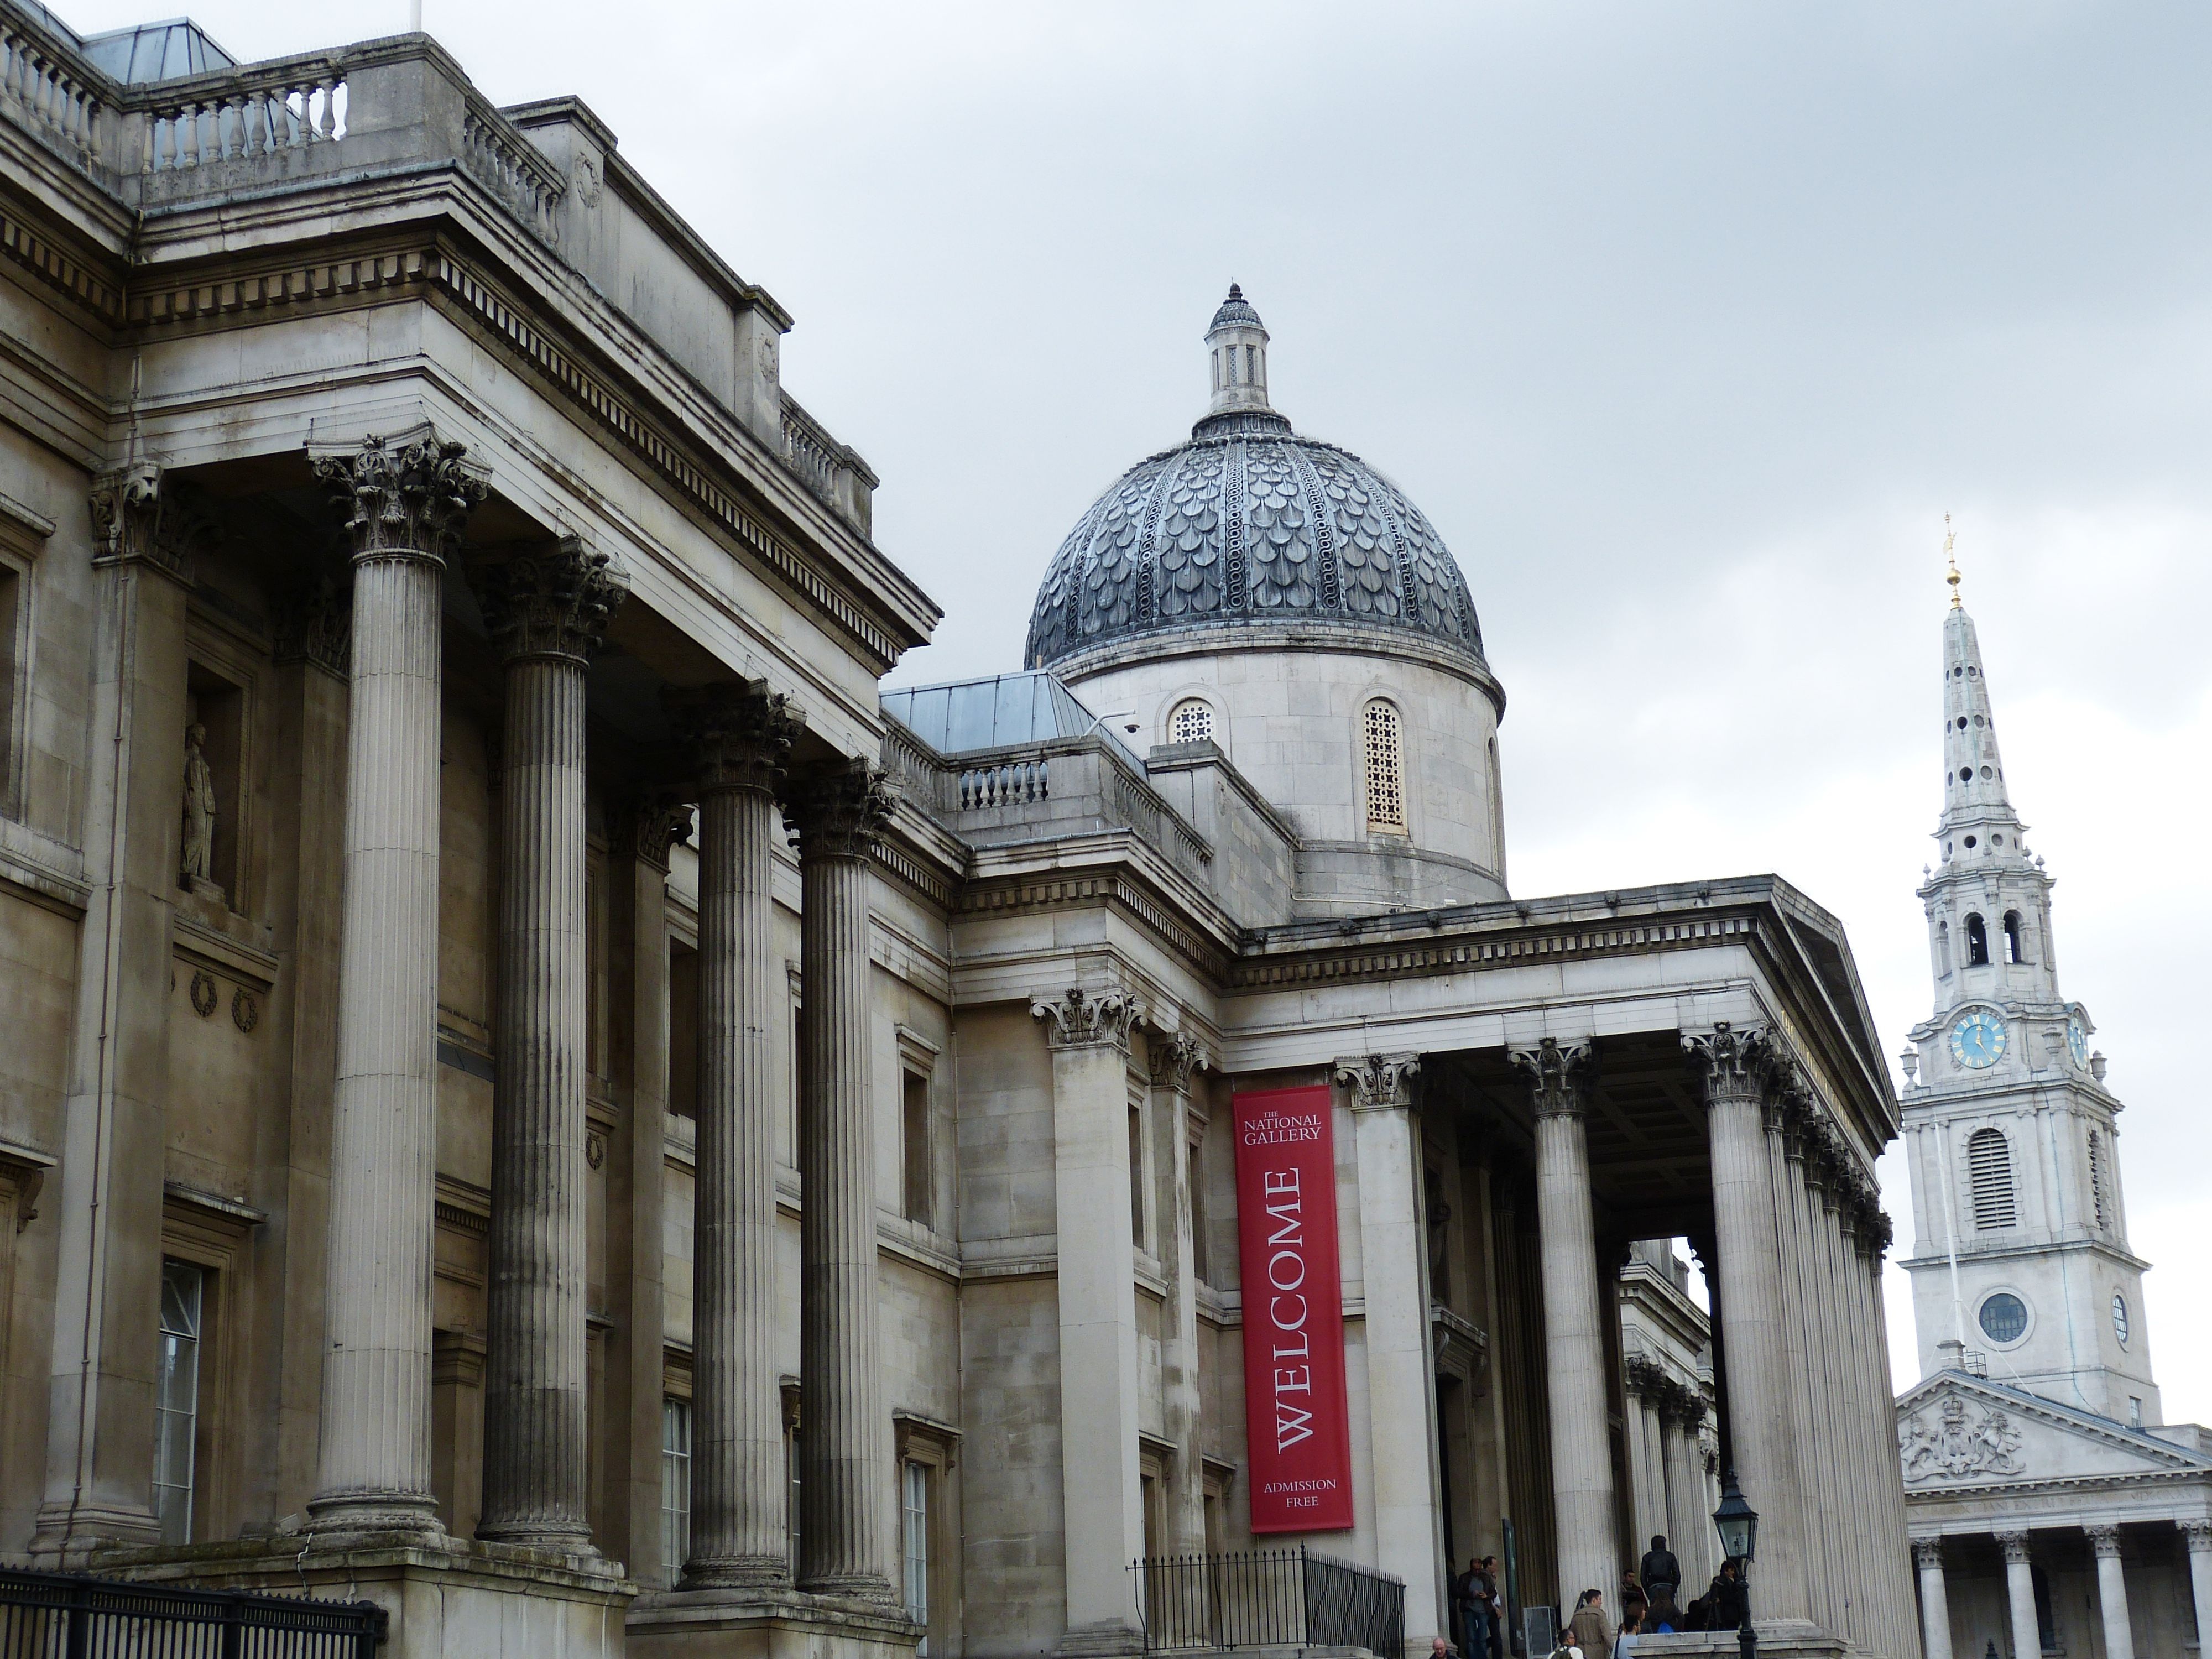
architecture, building, city, pillar, museum, landmark, facade, church, cathedral, place of worship, england, capital, london, synagogue, basilica, dome, historically, united kingdom, national gallery, ancient history